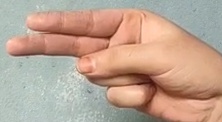
ASL sign: H